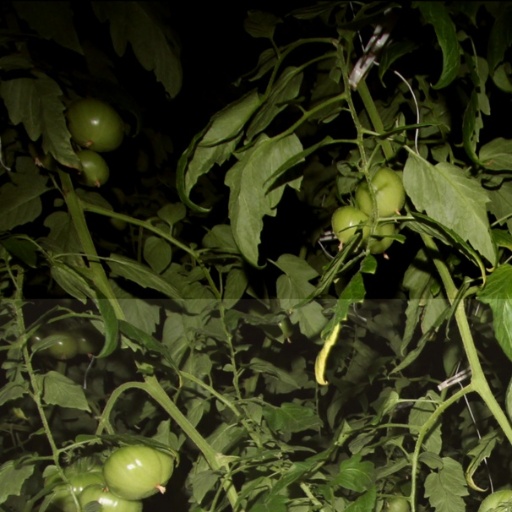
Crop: tomato